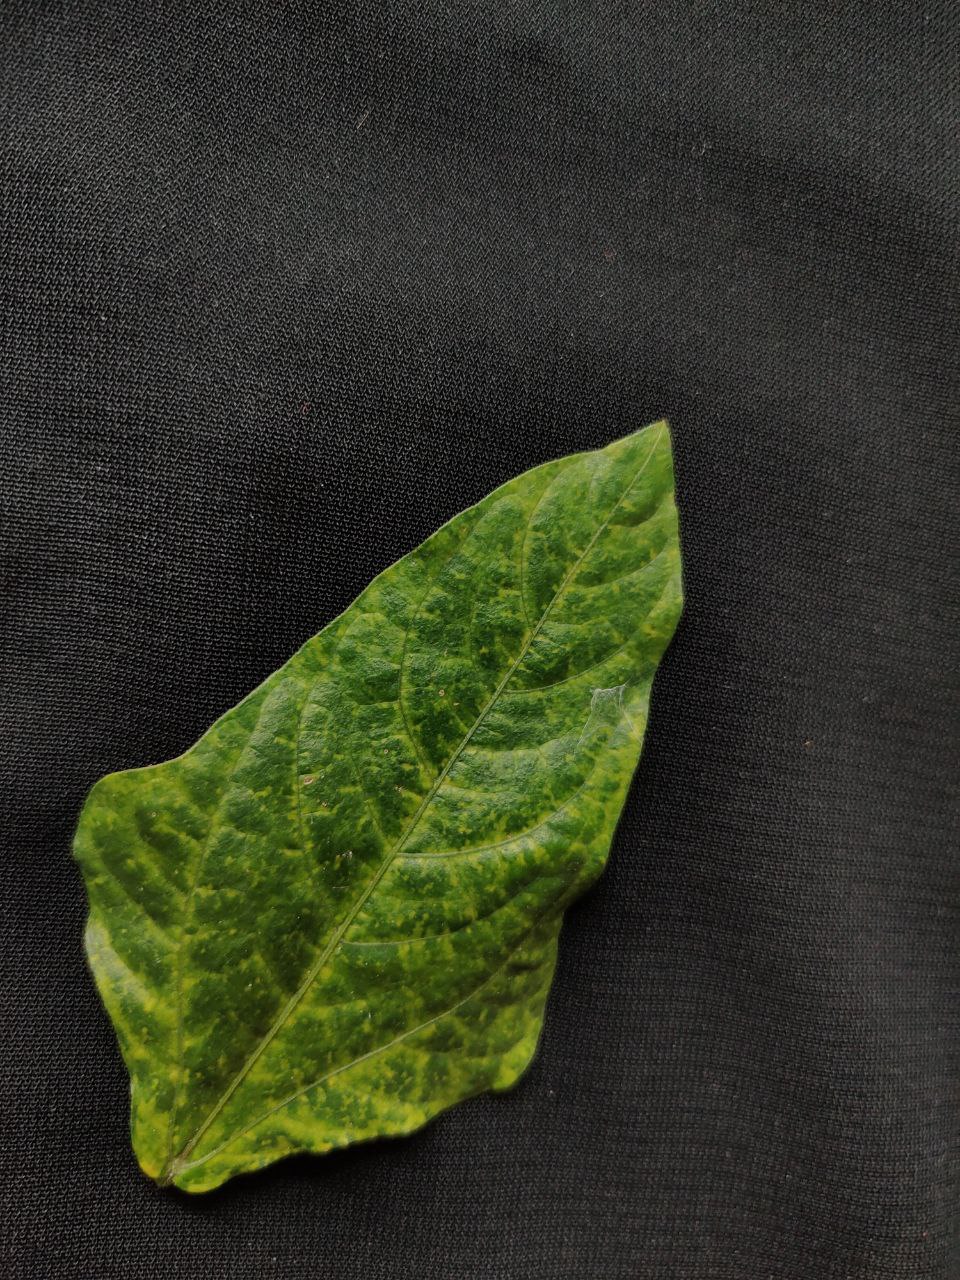
Crop: cowpea
Leaf condition: Mosaic Virus